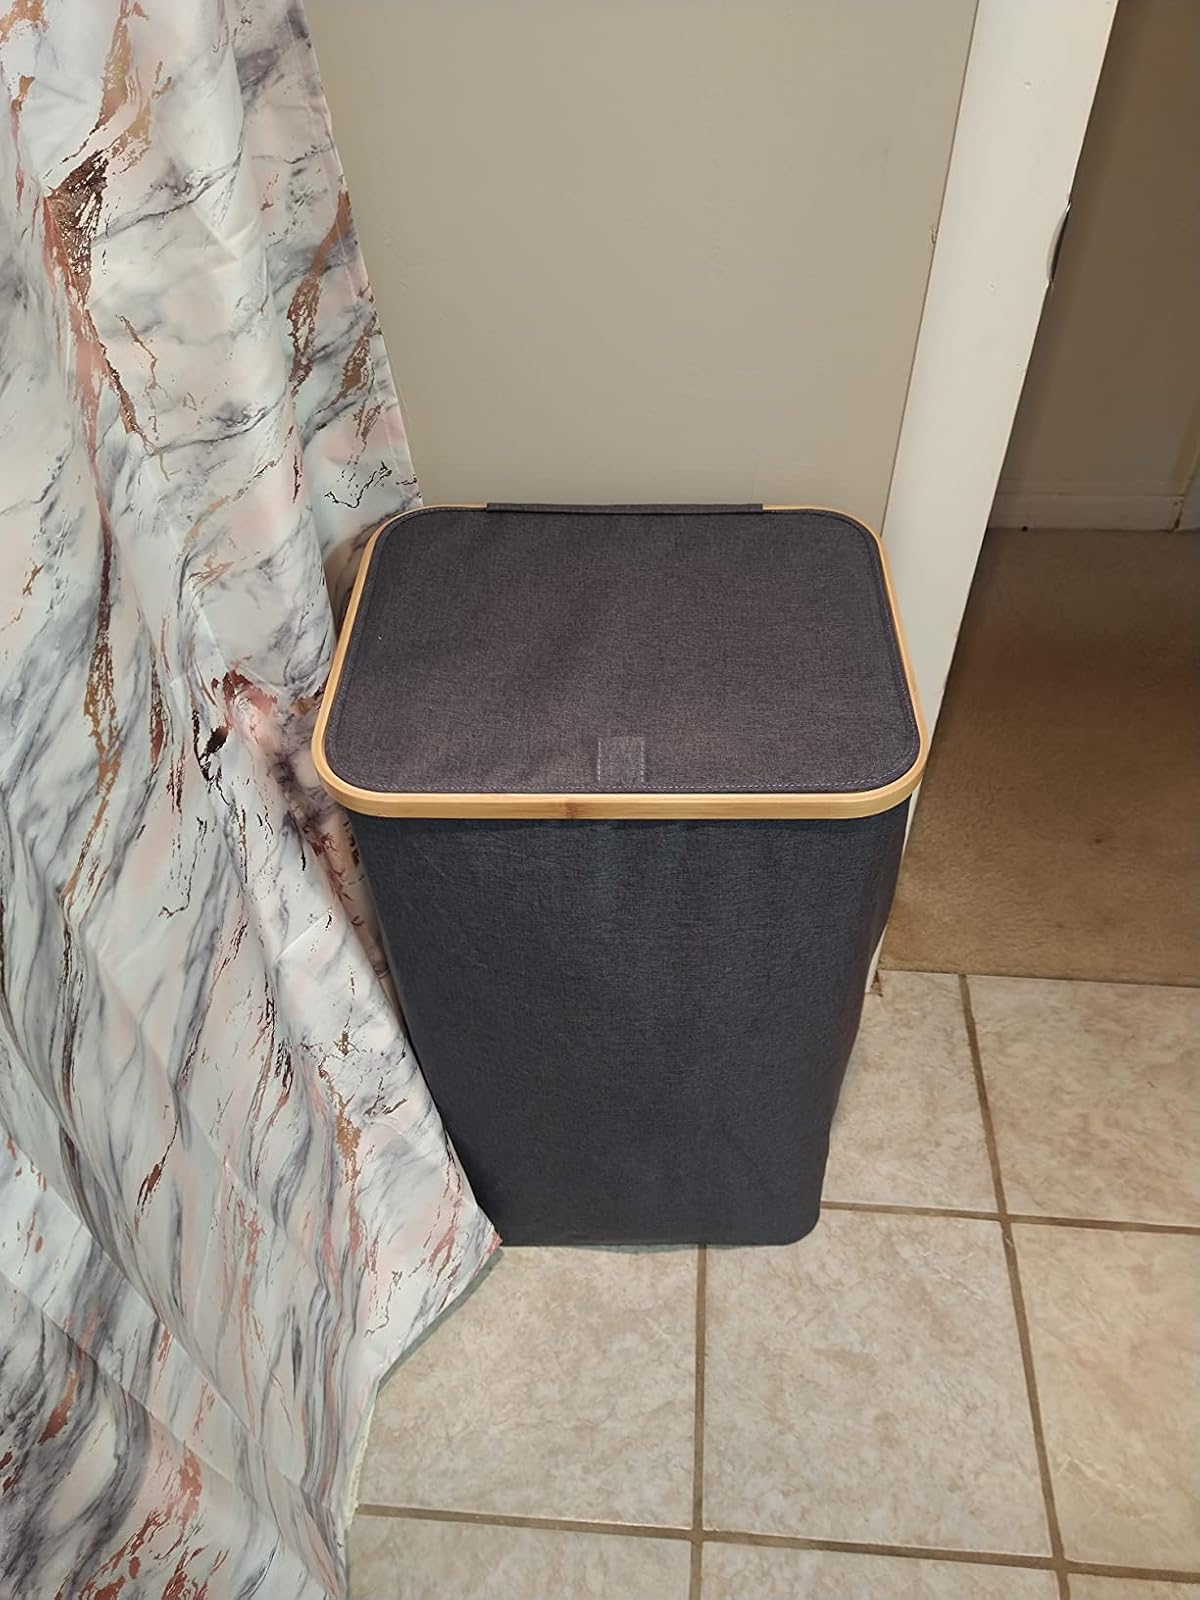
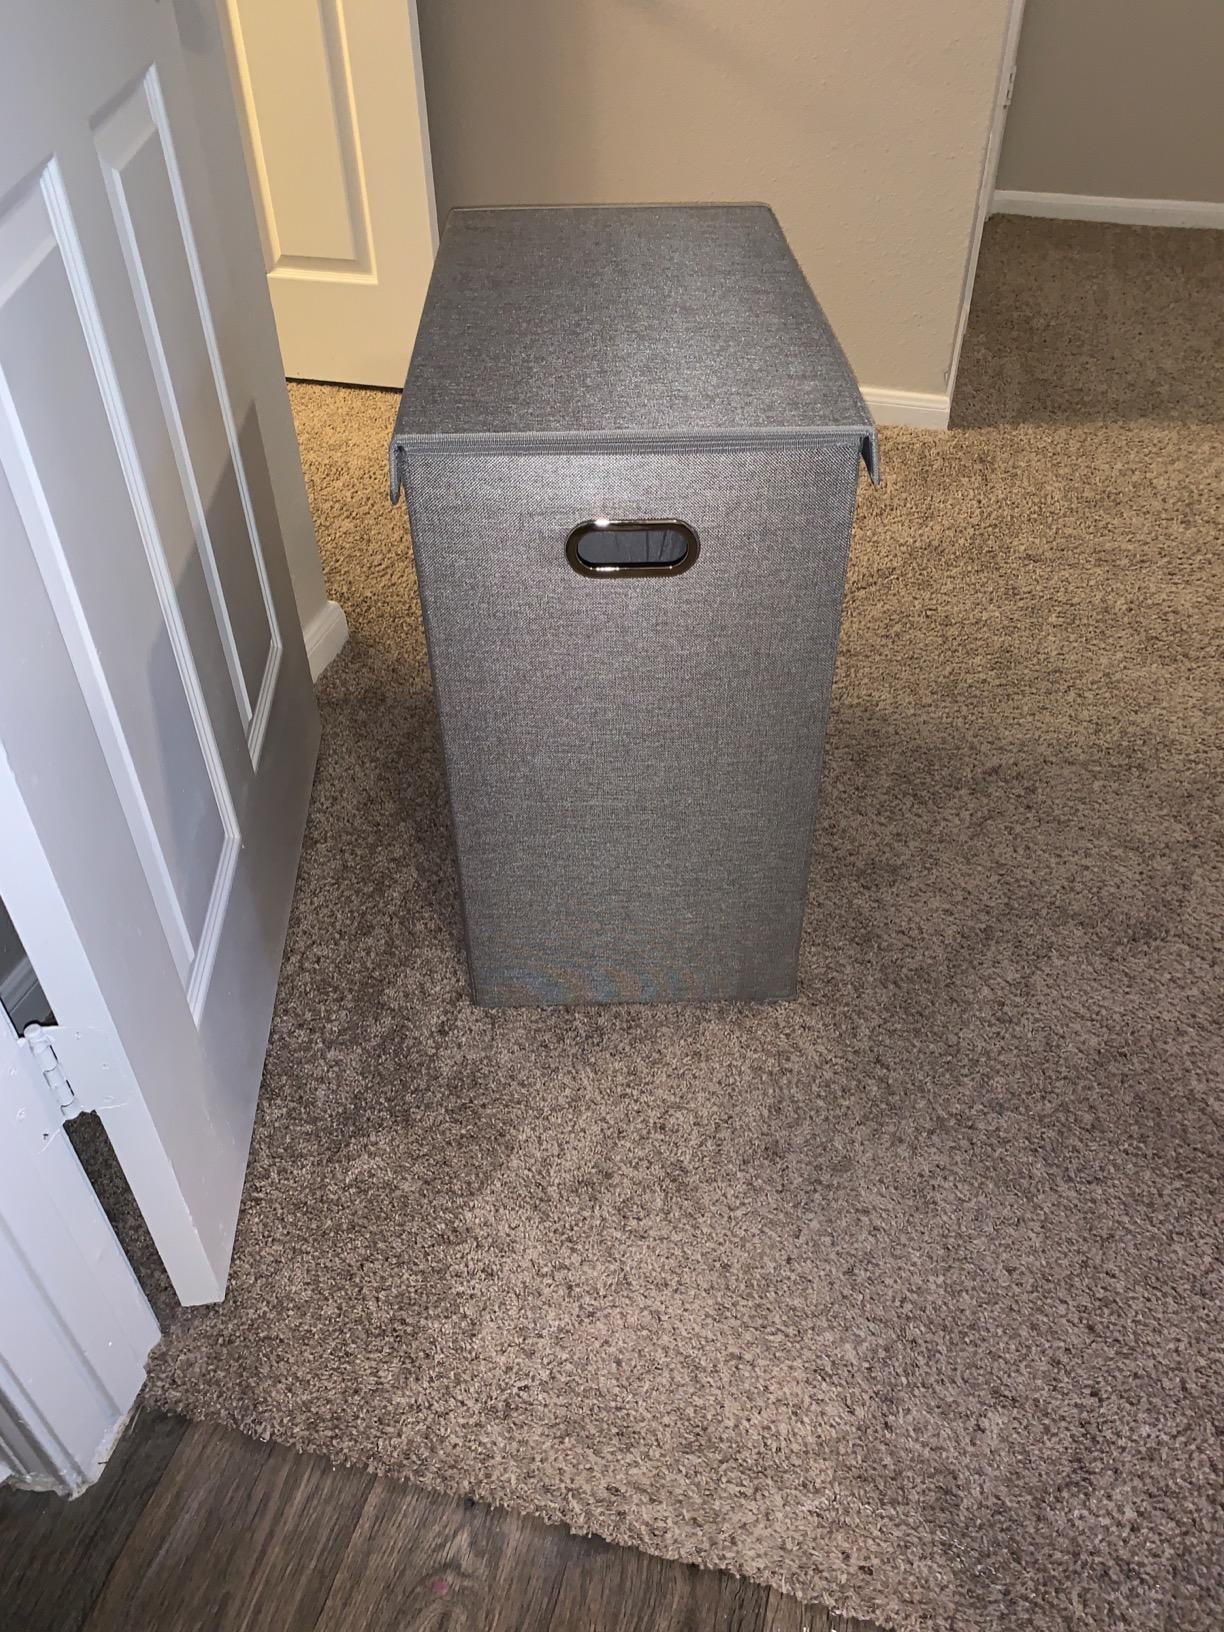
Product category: items_hamper
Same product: no